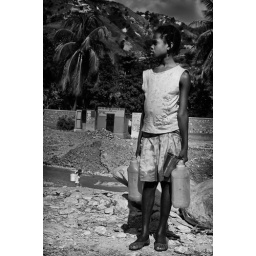
getting water from the river in Cazale